Jean Blewett

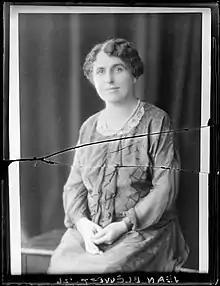
Jean Blewett, 1926

Jean McKishnie Blewett (pen name, Katherine Kent; 4 November 1862 – 19 August 1934) was a Canadian journalist, author and poet.